RAF Uxbridge

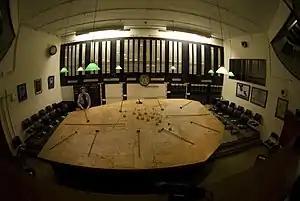
The plotting table inside the Battle of Britain Bunker

During the war, RAF Uxbridge was tasked with despatching personnel to and from training and operational units in Northern France. It also housed the RAF Uxbridge Language School, where Polish Air Force pilots were taught key RAF codewords. Pilots practised formation flying on the station football pitch, using tricycles fitted with radios, compasses and speed indicators. British Expeditionary Force troops returning from Dunkirk were processed at Uxbridge. In mid-1940, staff at the station processed an average of 2,500 recruits and experienced troops per week.